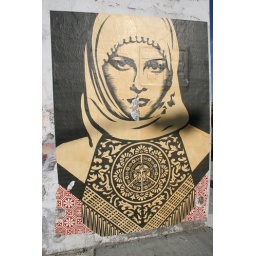
lady in red & yellow